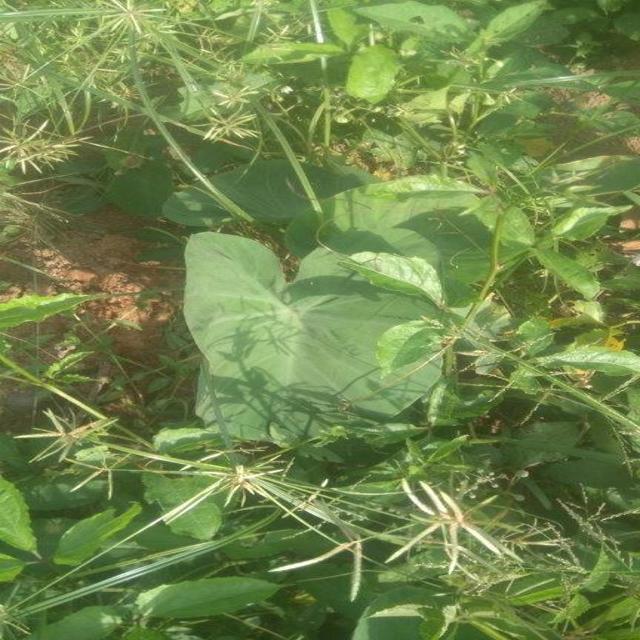
Label: Healthy